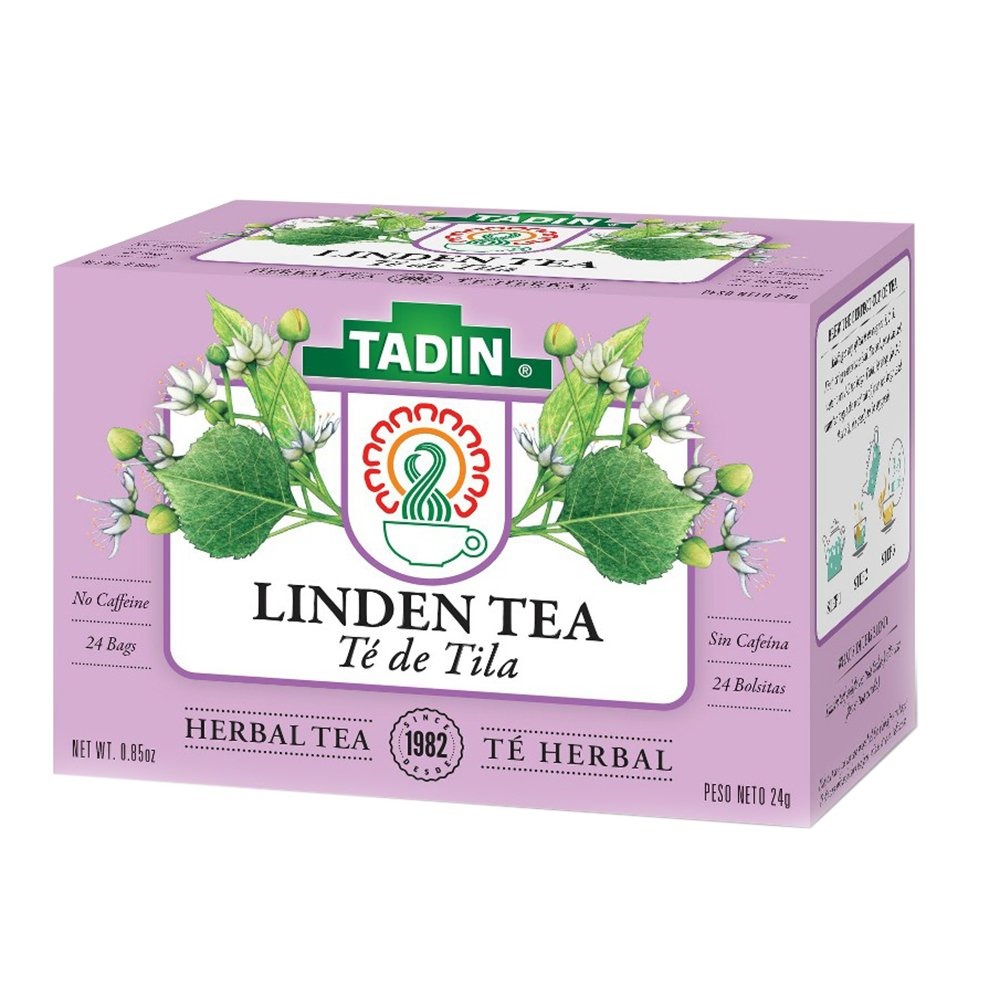
Item Name: Tadin Tila Herbal Tea, Linden 24 ea ( Pack of 1 )
Bullet Point 1: FLAVOR AND AROMA NOTES: Tadin’s Linden Herbal Tea blossoms with a light aromatic of honeysuckle. Chrysanthemum and subtle jasmine flavors mingle to create a sweet floral finish.
Bullet Point 2: RESTORING TEA: Every day is a balancing act between fulfilling responsibilities and trying to find some “me time”. We invite you to take a well-deserved break to indulge in the restoring nature of linden.
Bullet Point 3: WELLNESS STARTS WITHIN: Tadin sources the finest herbs and spices from around the globe. Treat yourself to a cup of Tadin tea and Add Flavor to Your Health.
Bullet Point 4: HERBAL BLEND: Linden Herbal Tea is a skillfully crafted caffeine-free blend of linden leaf, linden flower, and tilia star flower.
Bullet Point 5: EASY TO BREW: First, bring water to a boil. Second, pour the hot water over 1-2 tea bags. Third, cover with a lid and let it steep for 5-10 minutes. Fourth, gently squeeze out herbal goodness from your tea bags. Lastly, compost your tea bags and enjoy!
Product Description: Grocery Tea Sampler
Value: 24.0
Unit: count

Price: 6.5